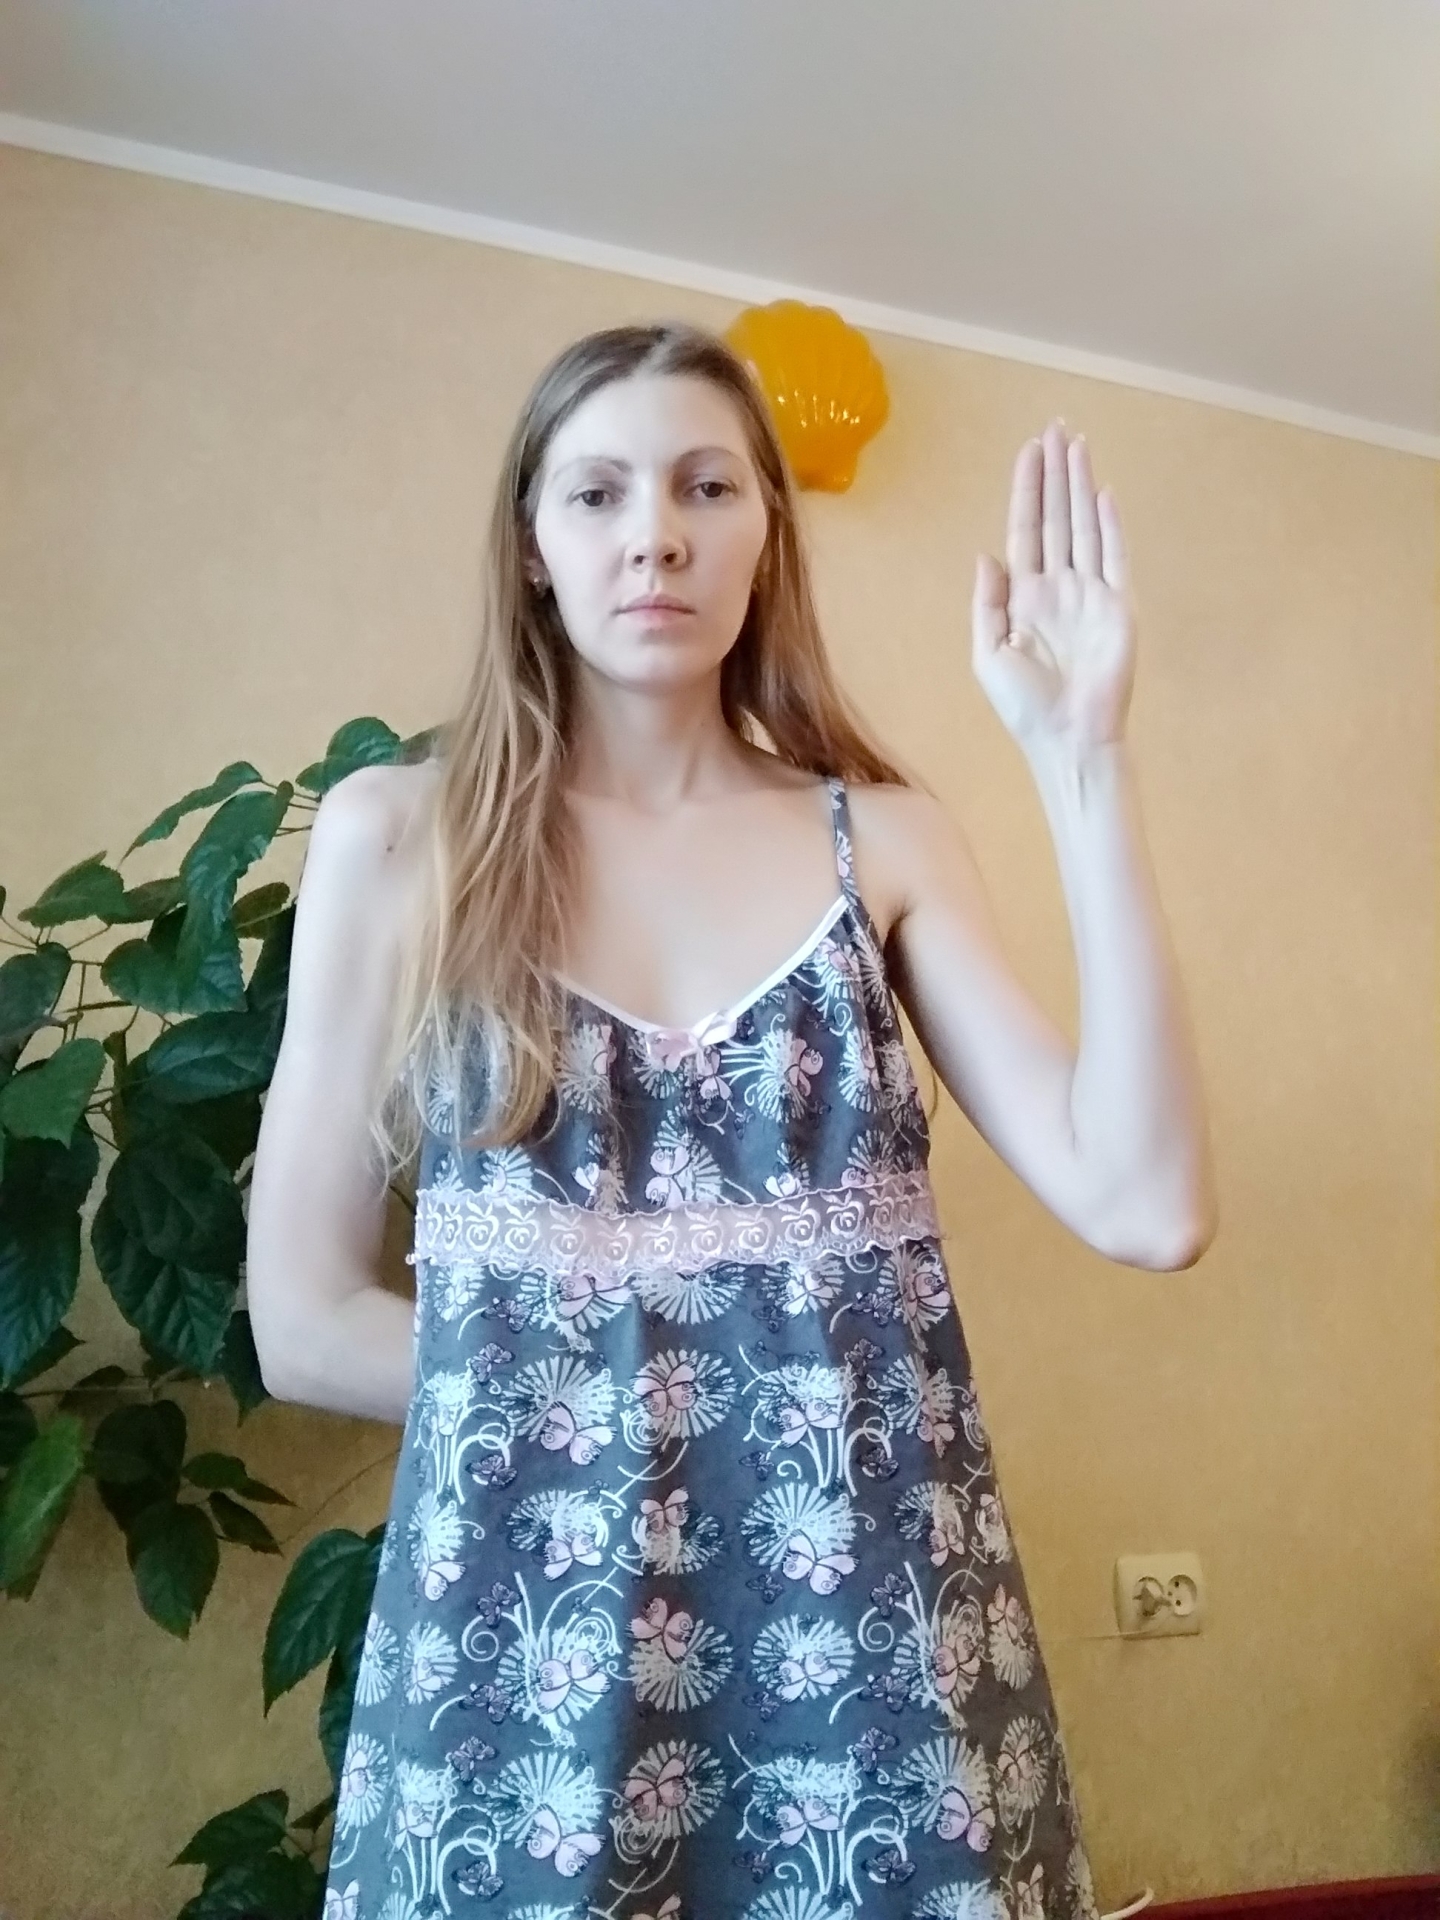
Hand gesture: stop